Gevorgian Seminary

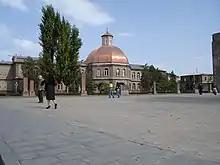
The seminary building

Graduates of the seminary included Komitas, a pioneering ethnomusicologist and arranger of church music.